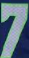
Number: 7